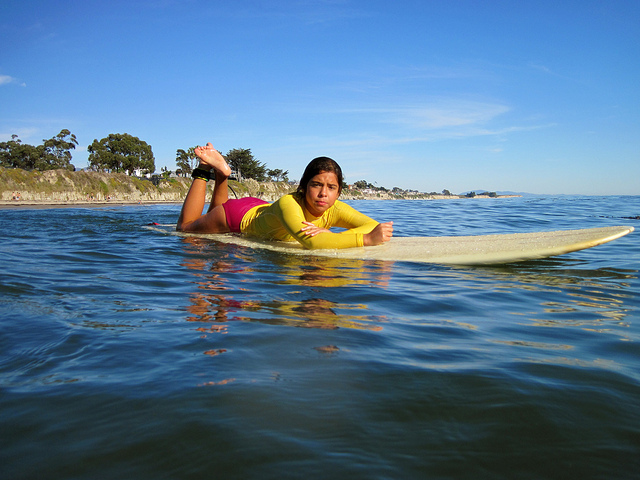
user: Given an image and a question. Answer the question in a short answer. Question: What does this girl need in order to surf? Short Answer:
assistant: wave